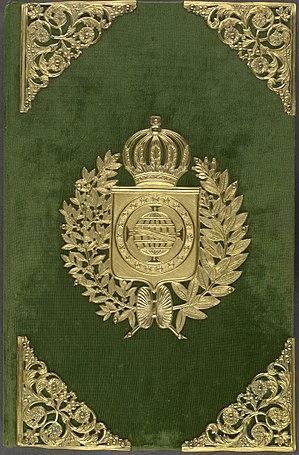
Les Archives Nationales du Brésil sont les institutions brésiliennes responsables de la gestion, de la conservation et de la diffusion des documents du gouvernement fédéral. Subordonné au Ministère de la Justice.